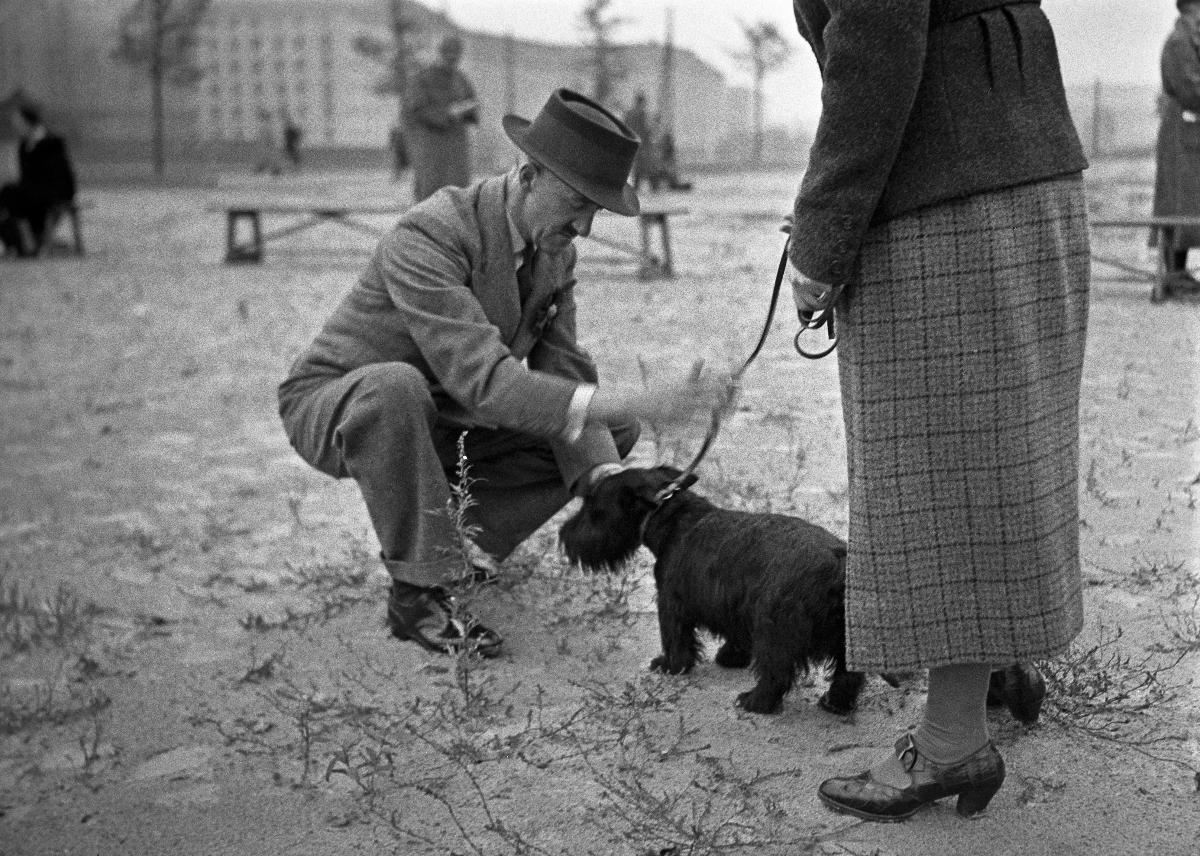
Kansainvälinen koiranäyttely Hippodromilla
Internationell hundutställning på Hippodromen; International Dog Exposition on the Hippodrom
sisällön kuvaus: Kansainvälinen koiranäyttely Helsingin vanhalla Hippodromilla 25.9.1937. Tuomari, eversti R. G. D. Small Englannista tutkii rouva Brita Laurénin koiraa Rajahs Jerryä. content description: International Dog Exposition on the Helsinki Old Hippodrome 25.9.1937. The judge, Colonel R. D. G. Small from England examines Mrs. Brita Lauréns dog Rajah's Jerry. innehållsbeskrivning: Internationell hundutställning på gamla Hippodromen i Helsingfors 25.9.1937. Domare, överste R. G. D. Small från England granskar fru Brita Lauréns hund Rajahs Jerry.
Kuvaaja: Sundström, Hugo, kuvaaja
Vuosi: 1937
Paikka: Suomi, Uusimaa, Helsinki
Aiheet: lemmikkieläimet; koira; näyttelyt; tuomarit (oikeus); kilpailut; HBL; pets; dog; exhibitions; judges; animals; domestic animals; dogs; expos; dog expositions; competitions; sällskapsdjur; hund; utställningar; domare (juridik); djur; husdjur; hundar; tävlingar; hundutställningar; domare